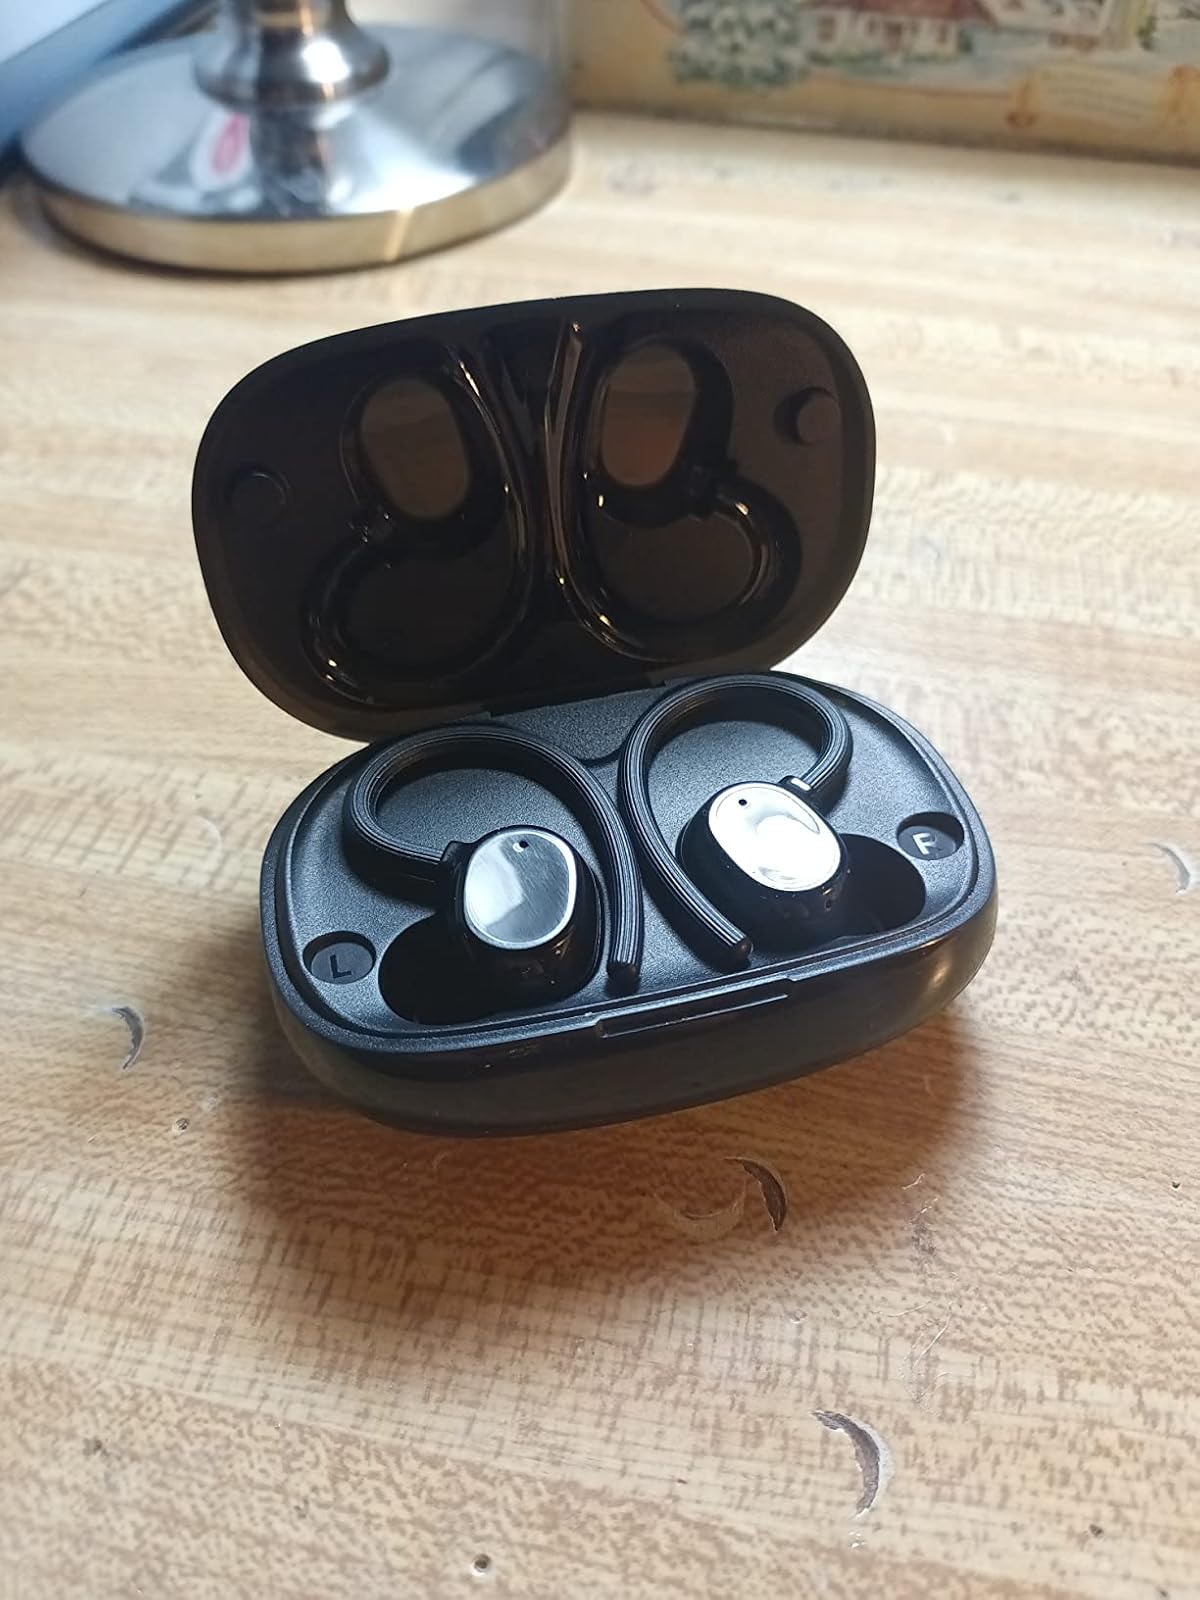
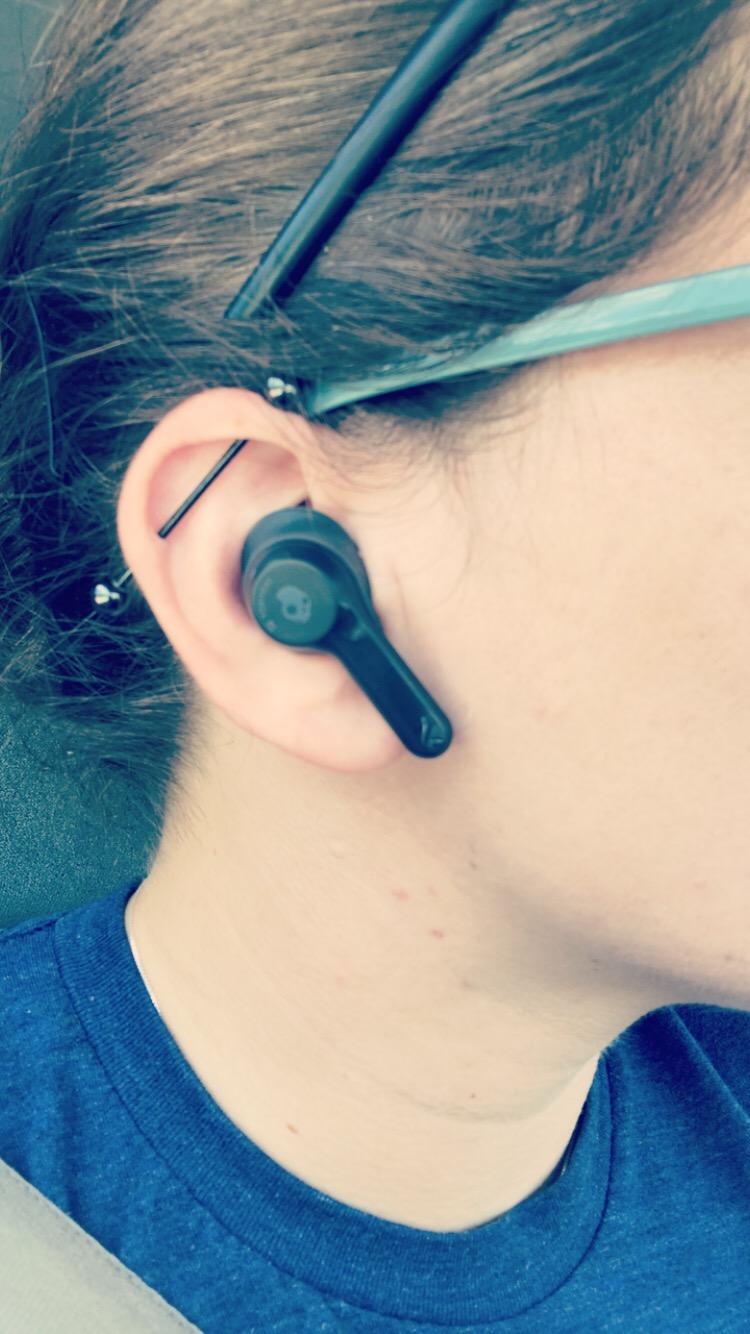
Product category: earbuds
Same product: no